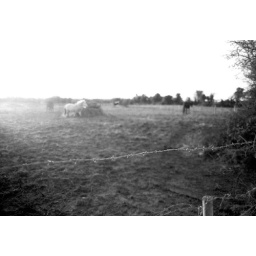
horses in a field shannon fields corbally limerick